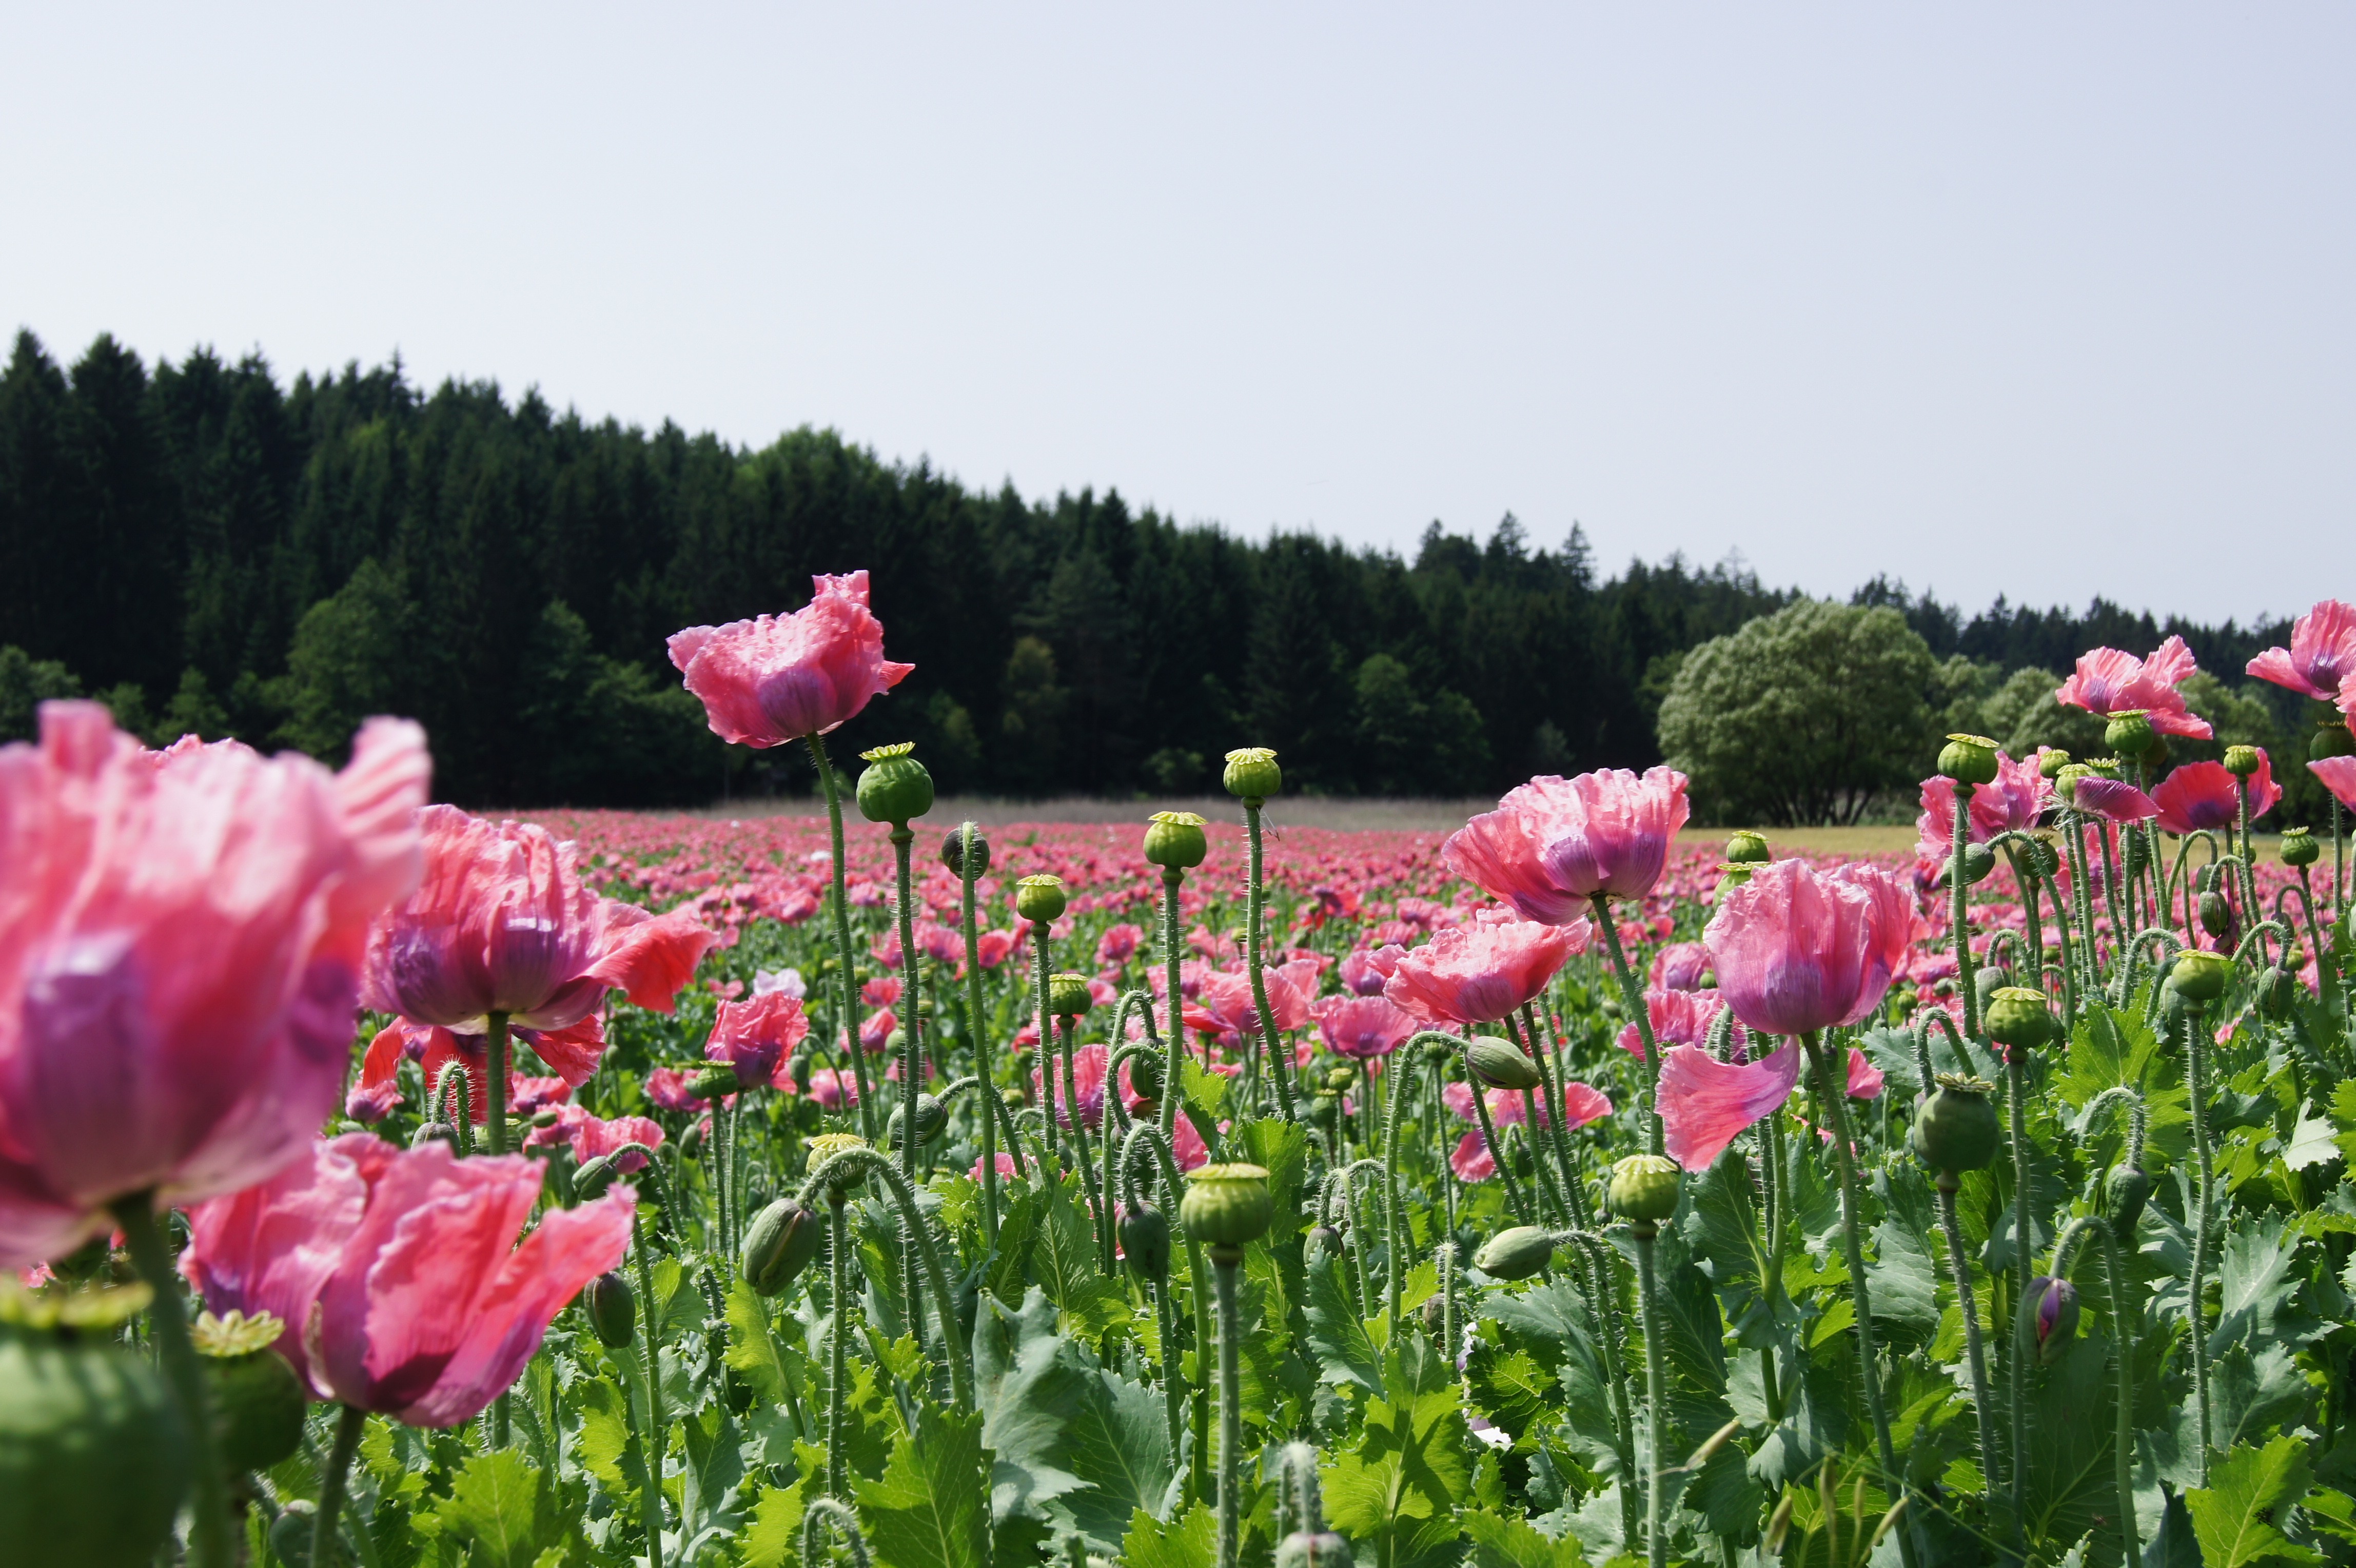
grass, blossom, plant, field, meadow, flower, petal, botany, flora, wildflower, klatschmohn, poppy, flowering plant, field of poppies, land plant